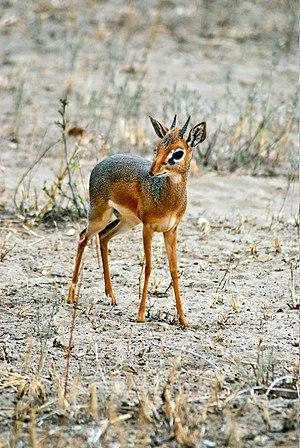
Les dik-diks sont des antilopes naines, qui mesurent à l'épaule de 30 à 43 cm. Le nom « dik-dik » vient du bruit qu'ils font lorsqu'ils sont en danger. Les dik-diks pèsent de 3 à 5 kg. Ils ont un museau allongé, et une légère fourrure qui est grise sur le dos, et blanche au niveau du ventre. Sur le haut du crâne, le pelage forme une touffe droite, qui cache parfois partiellement les cornes courtes du mâle. Le dik-dik de Swayne est le plus petit dik-dik.